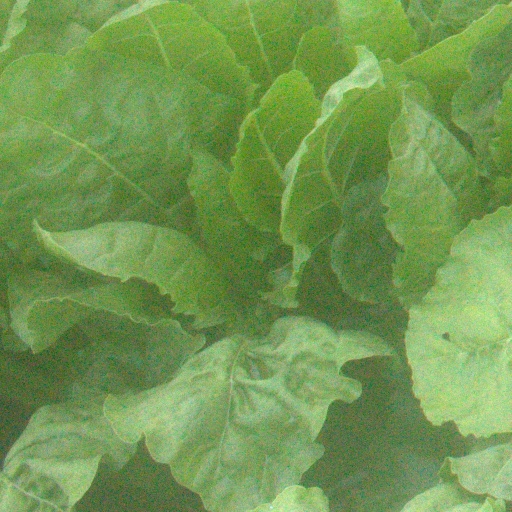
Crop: sugar beet